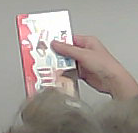
Product: kinder_chocolate